Tomb of Rabbi Shimon bar Yochai

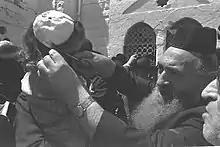
A rabbi performs the traditional Upsherin on a three-year-old boy in Meron on Lag Baomer 5730 (1970 CE).

A custom dating from the time of Isaac Luria holds that boys be given their upsherin "first haircuts" on Lag baOmer, and today this generally means the Lag baOmer after their third birthday. A large event for this purpose is held at Meron today, and similar celebrations are simultaneously held in Jerusalem at the grave of Simeon the Just for Jerusalemites.